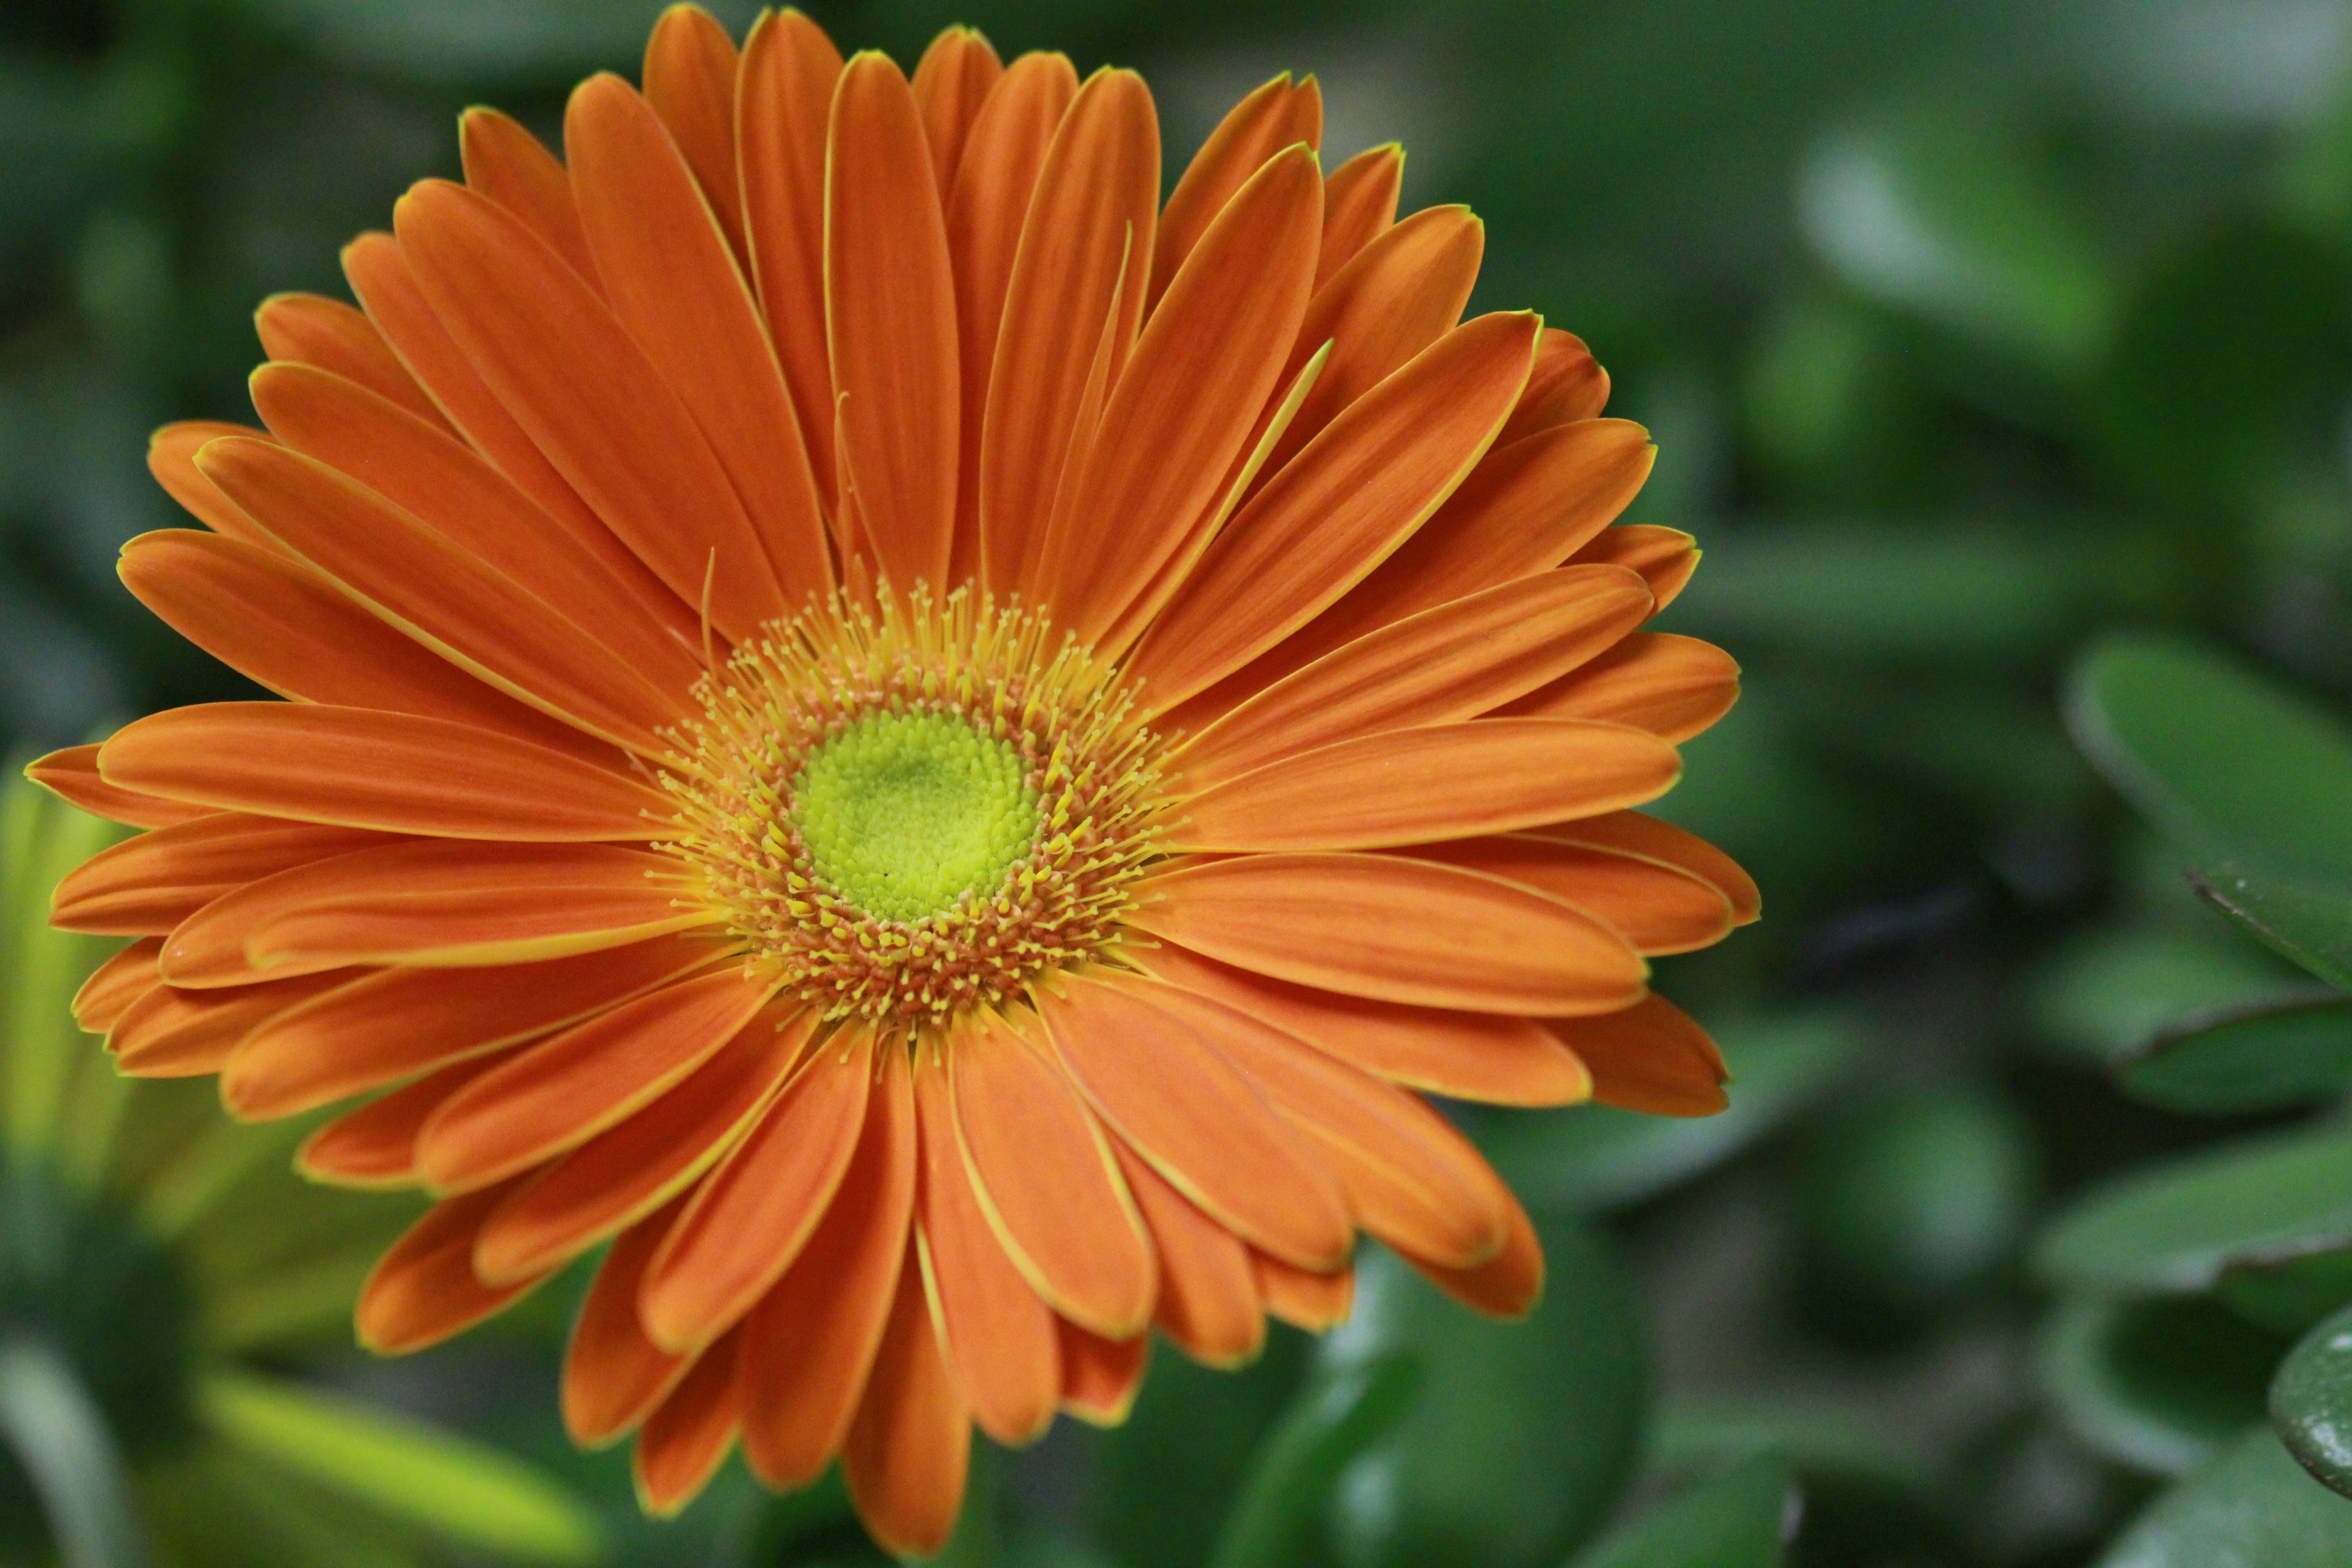
plant, flower, petal, daisy, orange, herb, botany, yellow, flora, close up, colorfull, petals, gerbera, macro photography, flowering plant, daisy family, calendula, annual plant, plant stem, land plant